109th Grey Cup

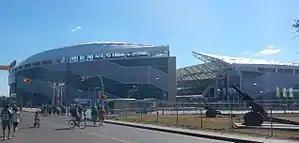
Mosaic Stadium, the host stadium of the game.

As of August 2018, three teams were interested in submitting bids to host the 2021 Grey Cup, as the league met with representatives of those unidentified clubs in Hamilton. Based on the location of the meeting and their previously stated desire to host, the Hamilton Tiger-Cats were speculated to be one of the teams. The previous obstacle—a lawsuit over the construction of Tim Hortons Field—which had prevented the Tiger-Cats from bidding on a Grey Cup game, was settled on May 31, 2018. The Tiger-Cats had previously expressed interest in submitting a bid for the 107th Grey Cup and with litigation cleared, they could move forward with bidding to host their first championship game since the 84th Grey Cup in 1996.